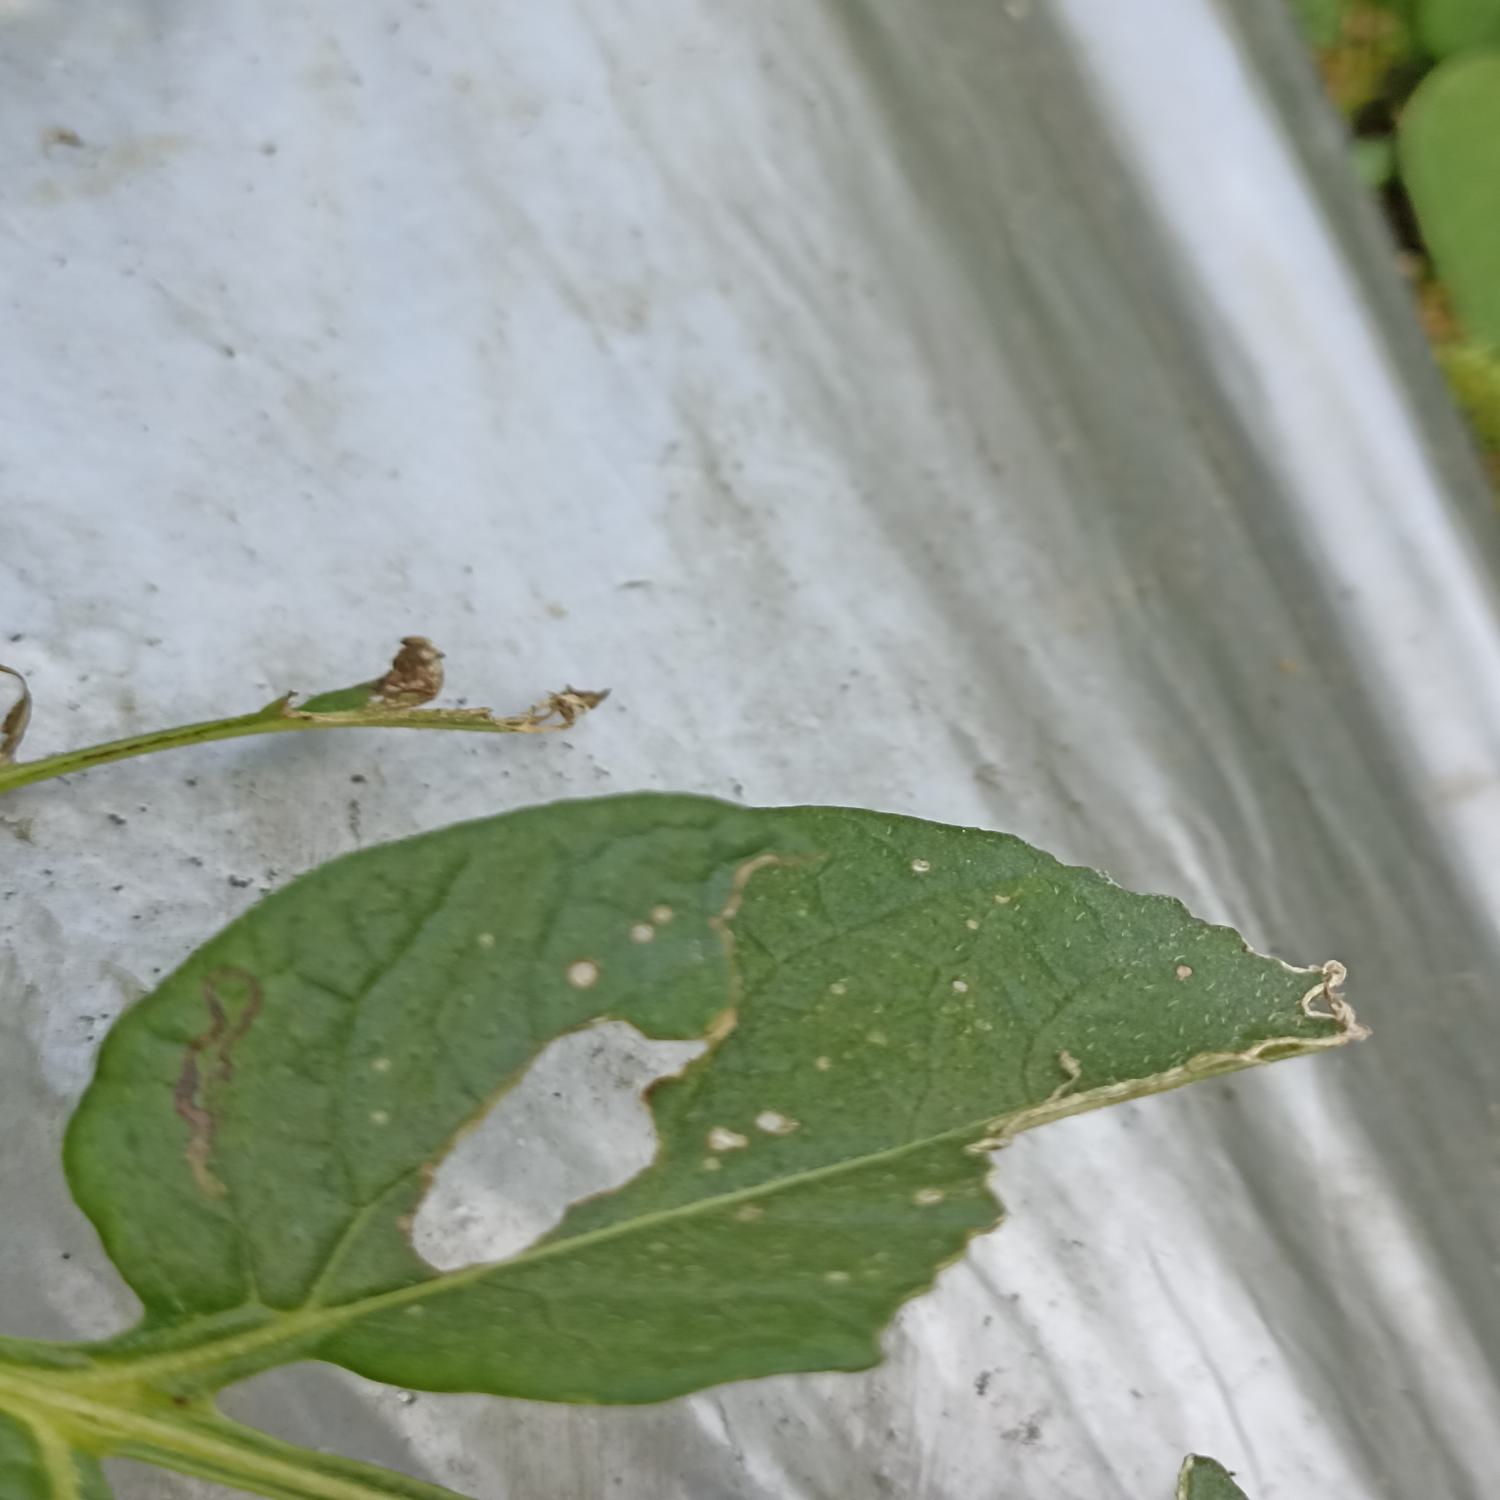
Label: Pest